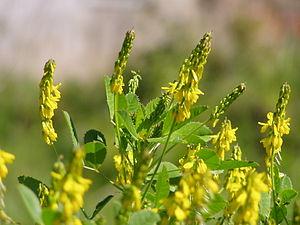
Cette liste de Tracheophyta de Bosnie-Herzégovine, ainsi que d’espèces introduites est un aperçu incomplet d’espèces de mousses, de fougères, de gymnospermes et d’angiospermes citées dans la littérature disponible en langues bosniaque, croate, serbe et serbo-croate. Cet aperçu n’inclue pas des espèces cultivées ni celles occasionnellement introduites.